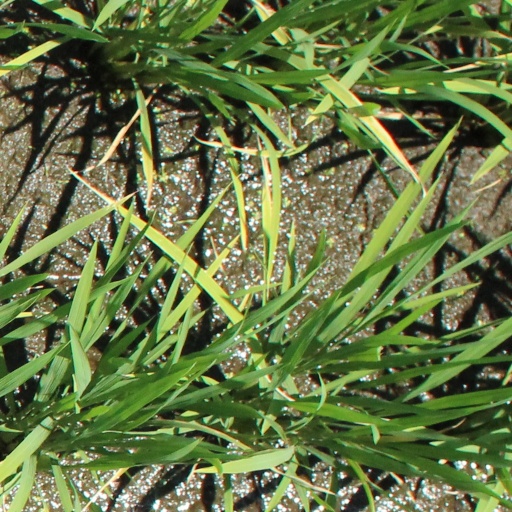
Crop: rice